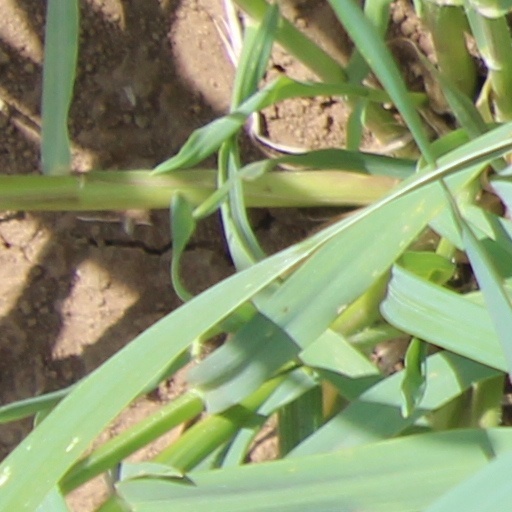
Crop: wheat